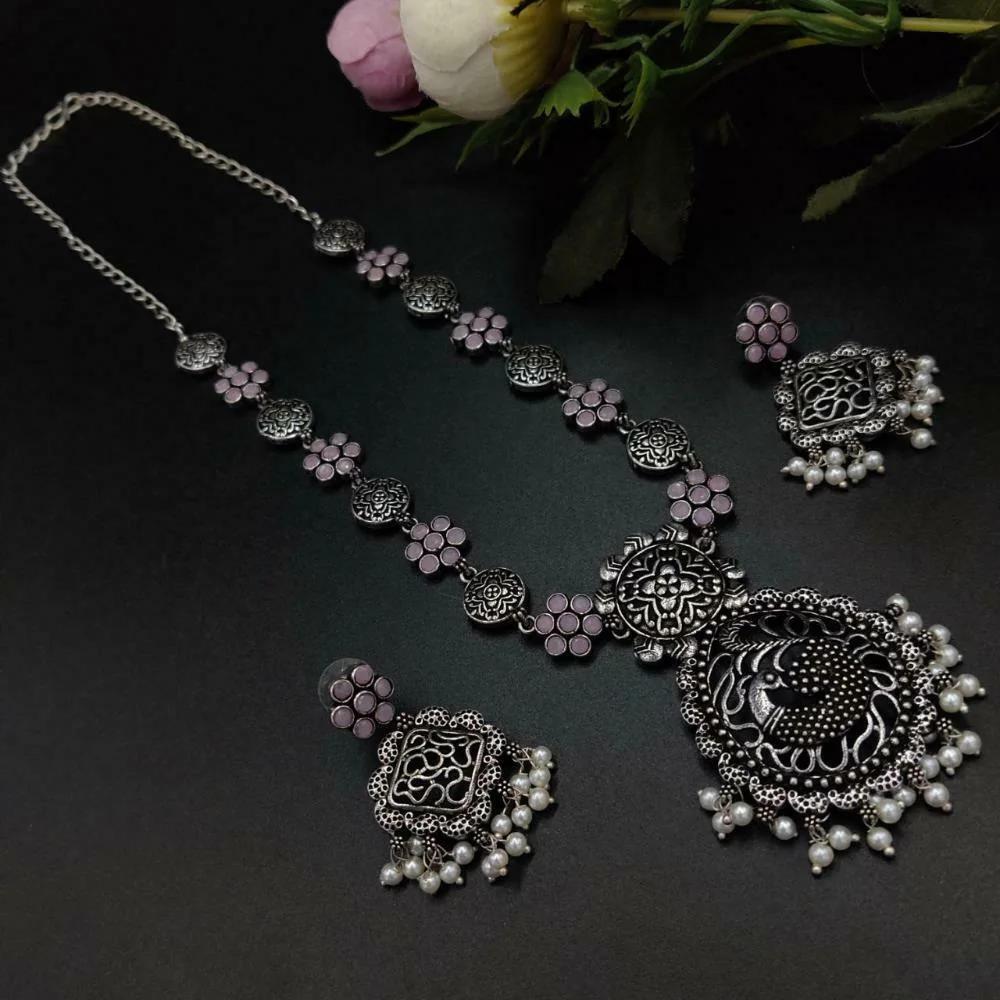
Royale Diva Oxidised Silver Plated Long Necklace Set For Girls ( Adjustable Chain )
Type: Necklaces
Brand: Royale Diva
Price: Rs. 485
 The oxidized peacock design jaali work long necklace set is a stunning piece of jewelry that combines several intricate elements to create a captivating aesthetic. The necklace set features an oxidized finish, which gives it a vintage and antique appearance. This finishing technique adds a touch of sophistication and adds depth to the design.
Features: PACKAGE INCLUDES : 1 Pcs of Necklace 2 Pcs of Earrings , Size- One Size ,Best for Gifting and for personal Use, combine it with matching dress and be the limelight of every Occasion
Included: 1 Box